Altolia

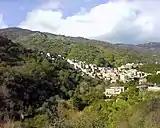
Panoramic view

On 1 October 2009 it jumped to the headlines for the flood and the landslide, which cost 37 victims together with Giampilieri Superiore, Giampilieri Marina, Molino, Briga Marina, Briga Superiore and Scaletta Zanclea.